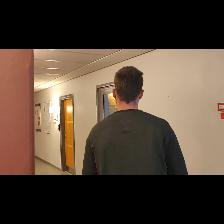
Label: Human